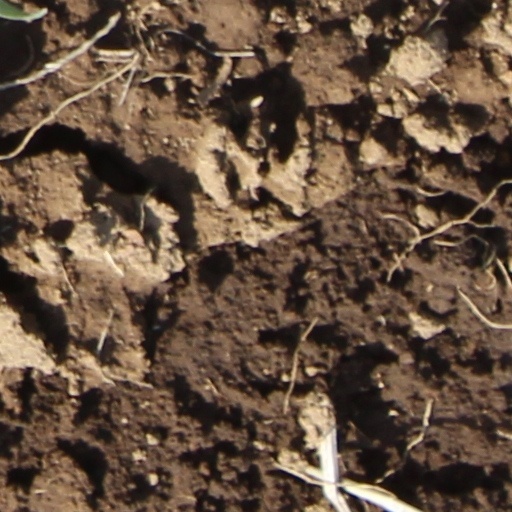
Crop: wheat